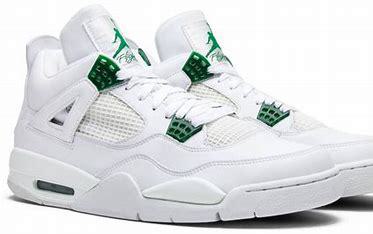
Brand: Jordan
Model: 4 Retro